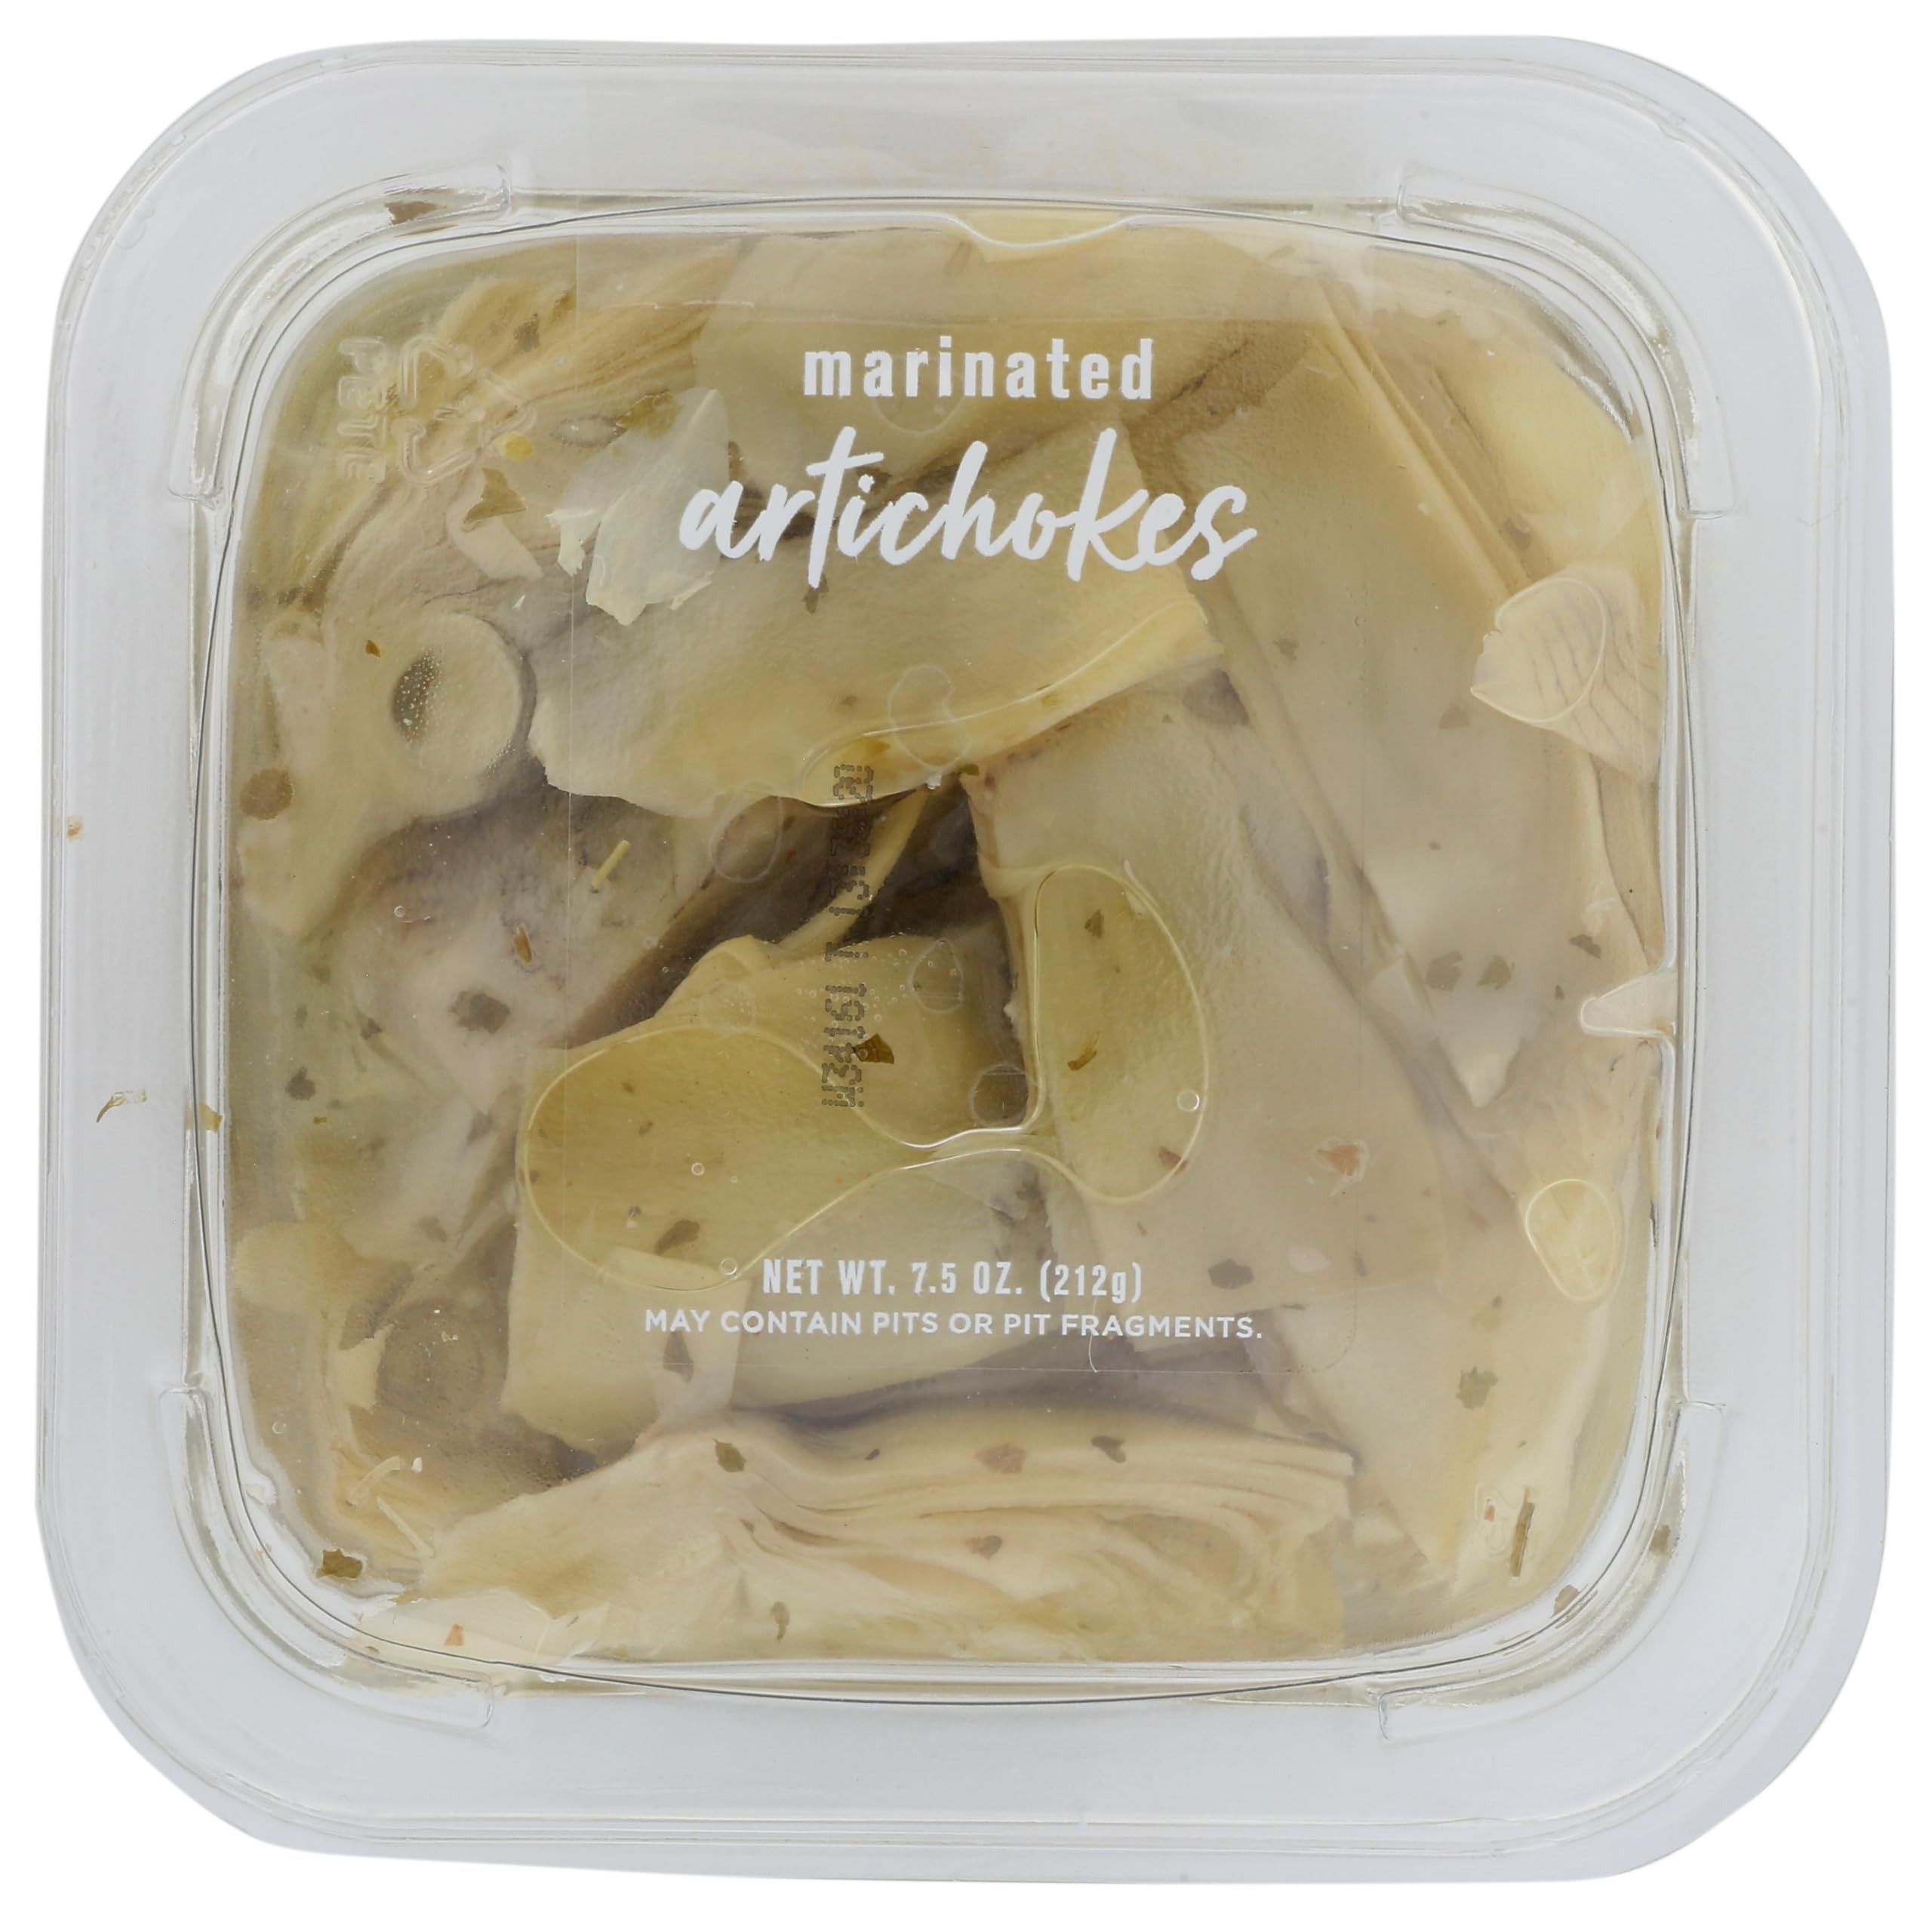
Item Name: Delallo, Artichokes Marinated, 7.5 Ounce
Bullet Point: Kosher
Product Description: www.delallo.com. Product of Peru.
Value: 7.5
Unit: Fl Oz

Price: 8.02